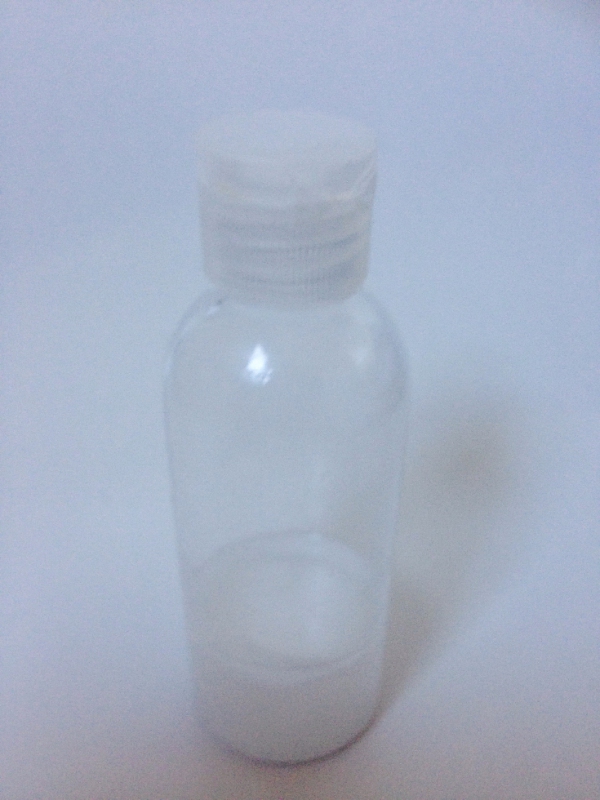
Waste category: plastic